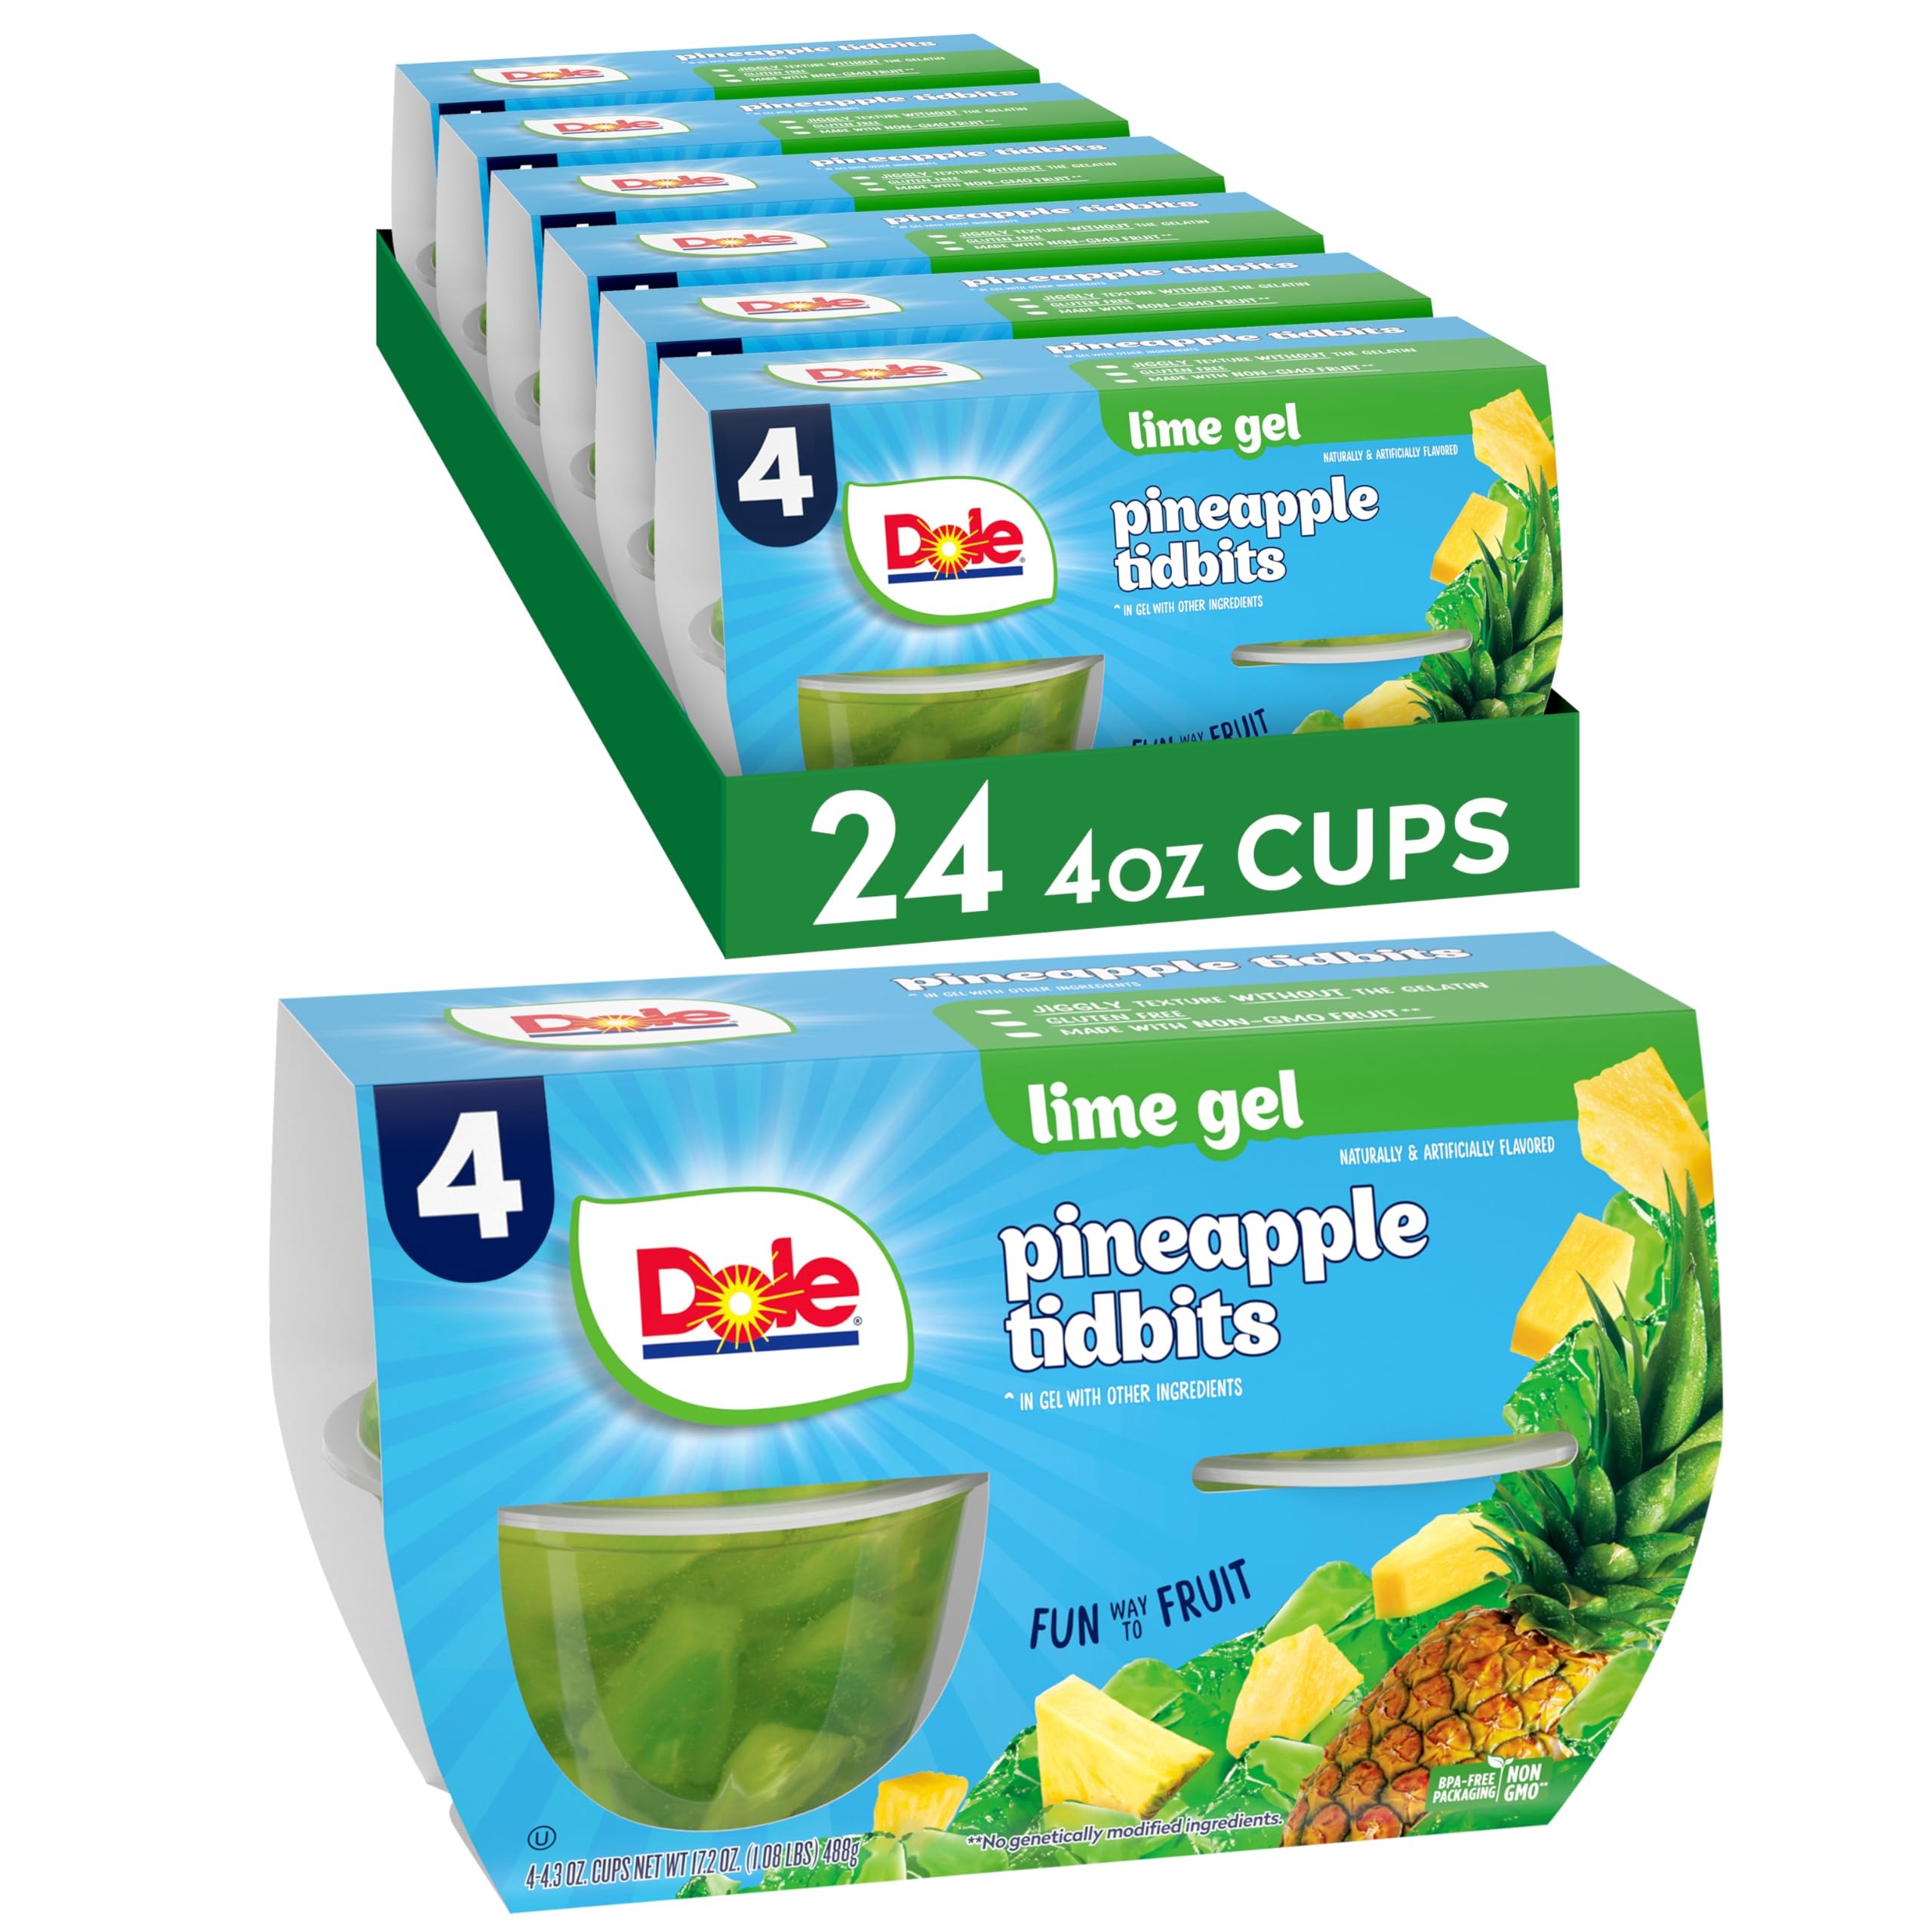
Item Name: Dole Fruit Bowls Pineapple in Lime Flavored Gel Snacks, 4oz 24 Total Cups, Gluten & Dairy Free, Bulk Lunch Snacks for Kids & Adults
Bullet Point 1: MIX IT UP: DOLE Pineapple in Lime Flavored Gel is naturally gluten free and non GMO, and comes in BPA-free packaging; It’s a surprisingly fun way to eat fruit, liven up your snack routine and add a bit of sunshine to your day.
Bullet Point 2: GLUTEN FREE: DOLE Pineapples in Lime Flavored Gel are individually wrapped and a rich source of Vitamin C and are made from all natural fruit and non-GMO ingredients; They're gluten free and make a great snack for kids and adults
Bullet Point 3: DELICIOUS PINEAPPLE: With Dole's shelf-stable pineapple products, you can have the delicious taste of refreshing pineapple anywhere, anytime and in bulk; Try Dole's pineapple chunks, pineapple tidbits, crushed pineapple, and pineapple juice.
Bullet Point 4: HEALTHY SNACKS AND JUICES: From packaged shelf stable fruit, to dried fruit, fruit juices, and frozen fruit, Dole is a world leader in growing, sourcing, distributing, and marketing packaged fruit and healthy snacks
Bullet Point 5: REFRESHING FLAVOR: Try the refreshing bright flavor of Dole's packed fruit, fruit juice, and other pantry staples in all your favorite recipes
Value: 24.0
Unit: Count

Price: 21.19